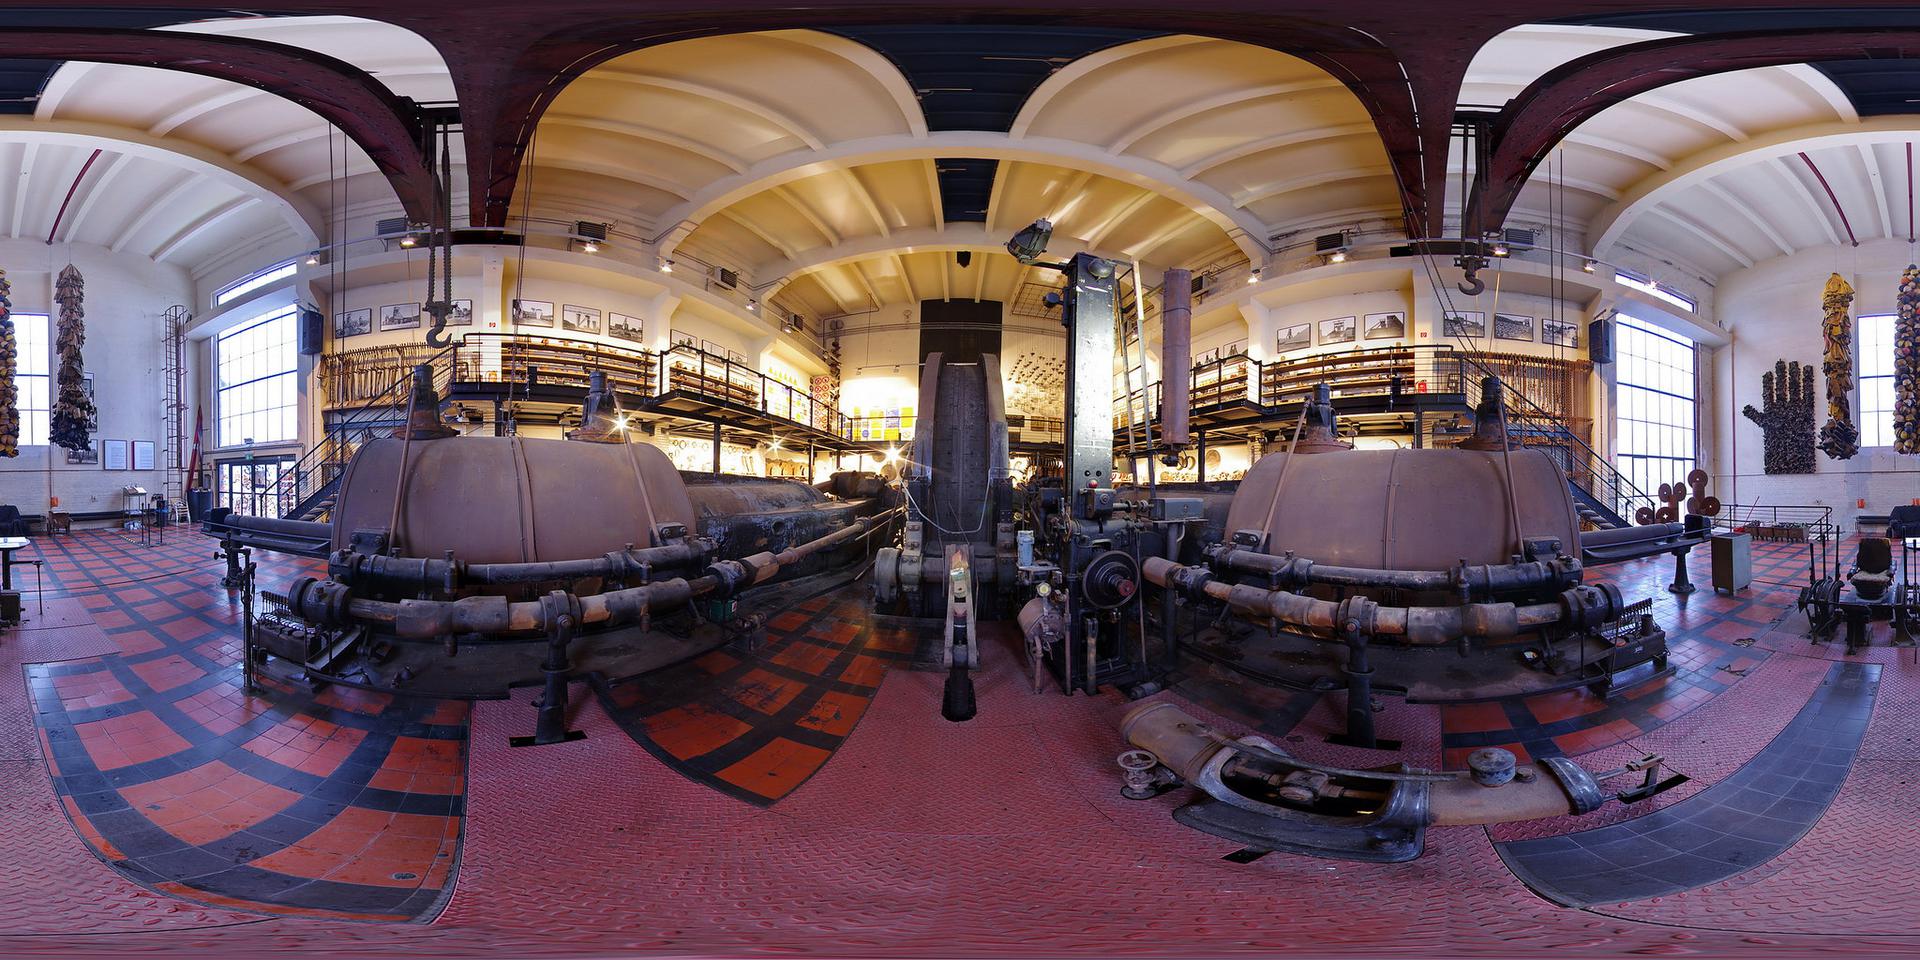
Referred object: tall metal column with attached ladder